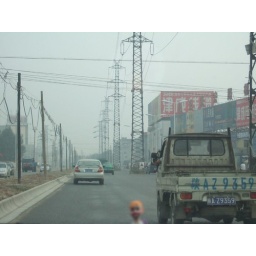
the road is newly broadened and paved, so that the electric towers stand in the middle of the way.